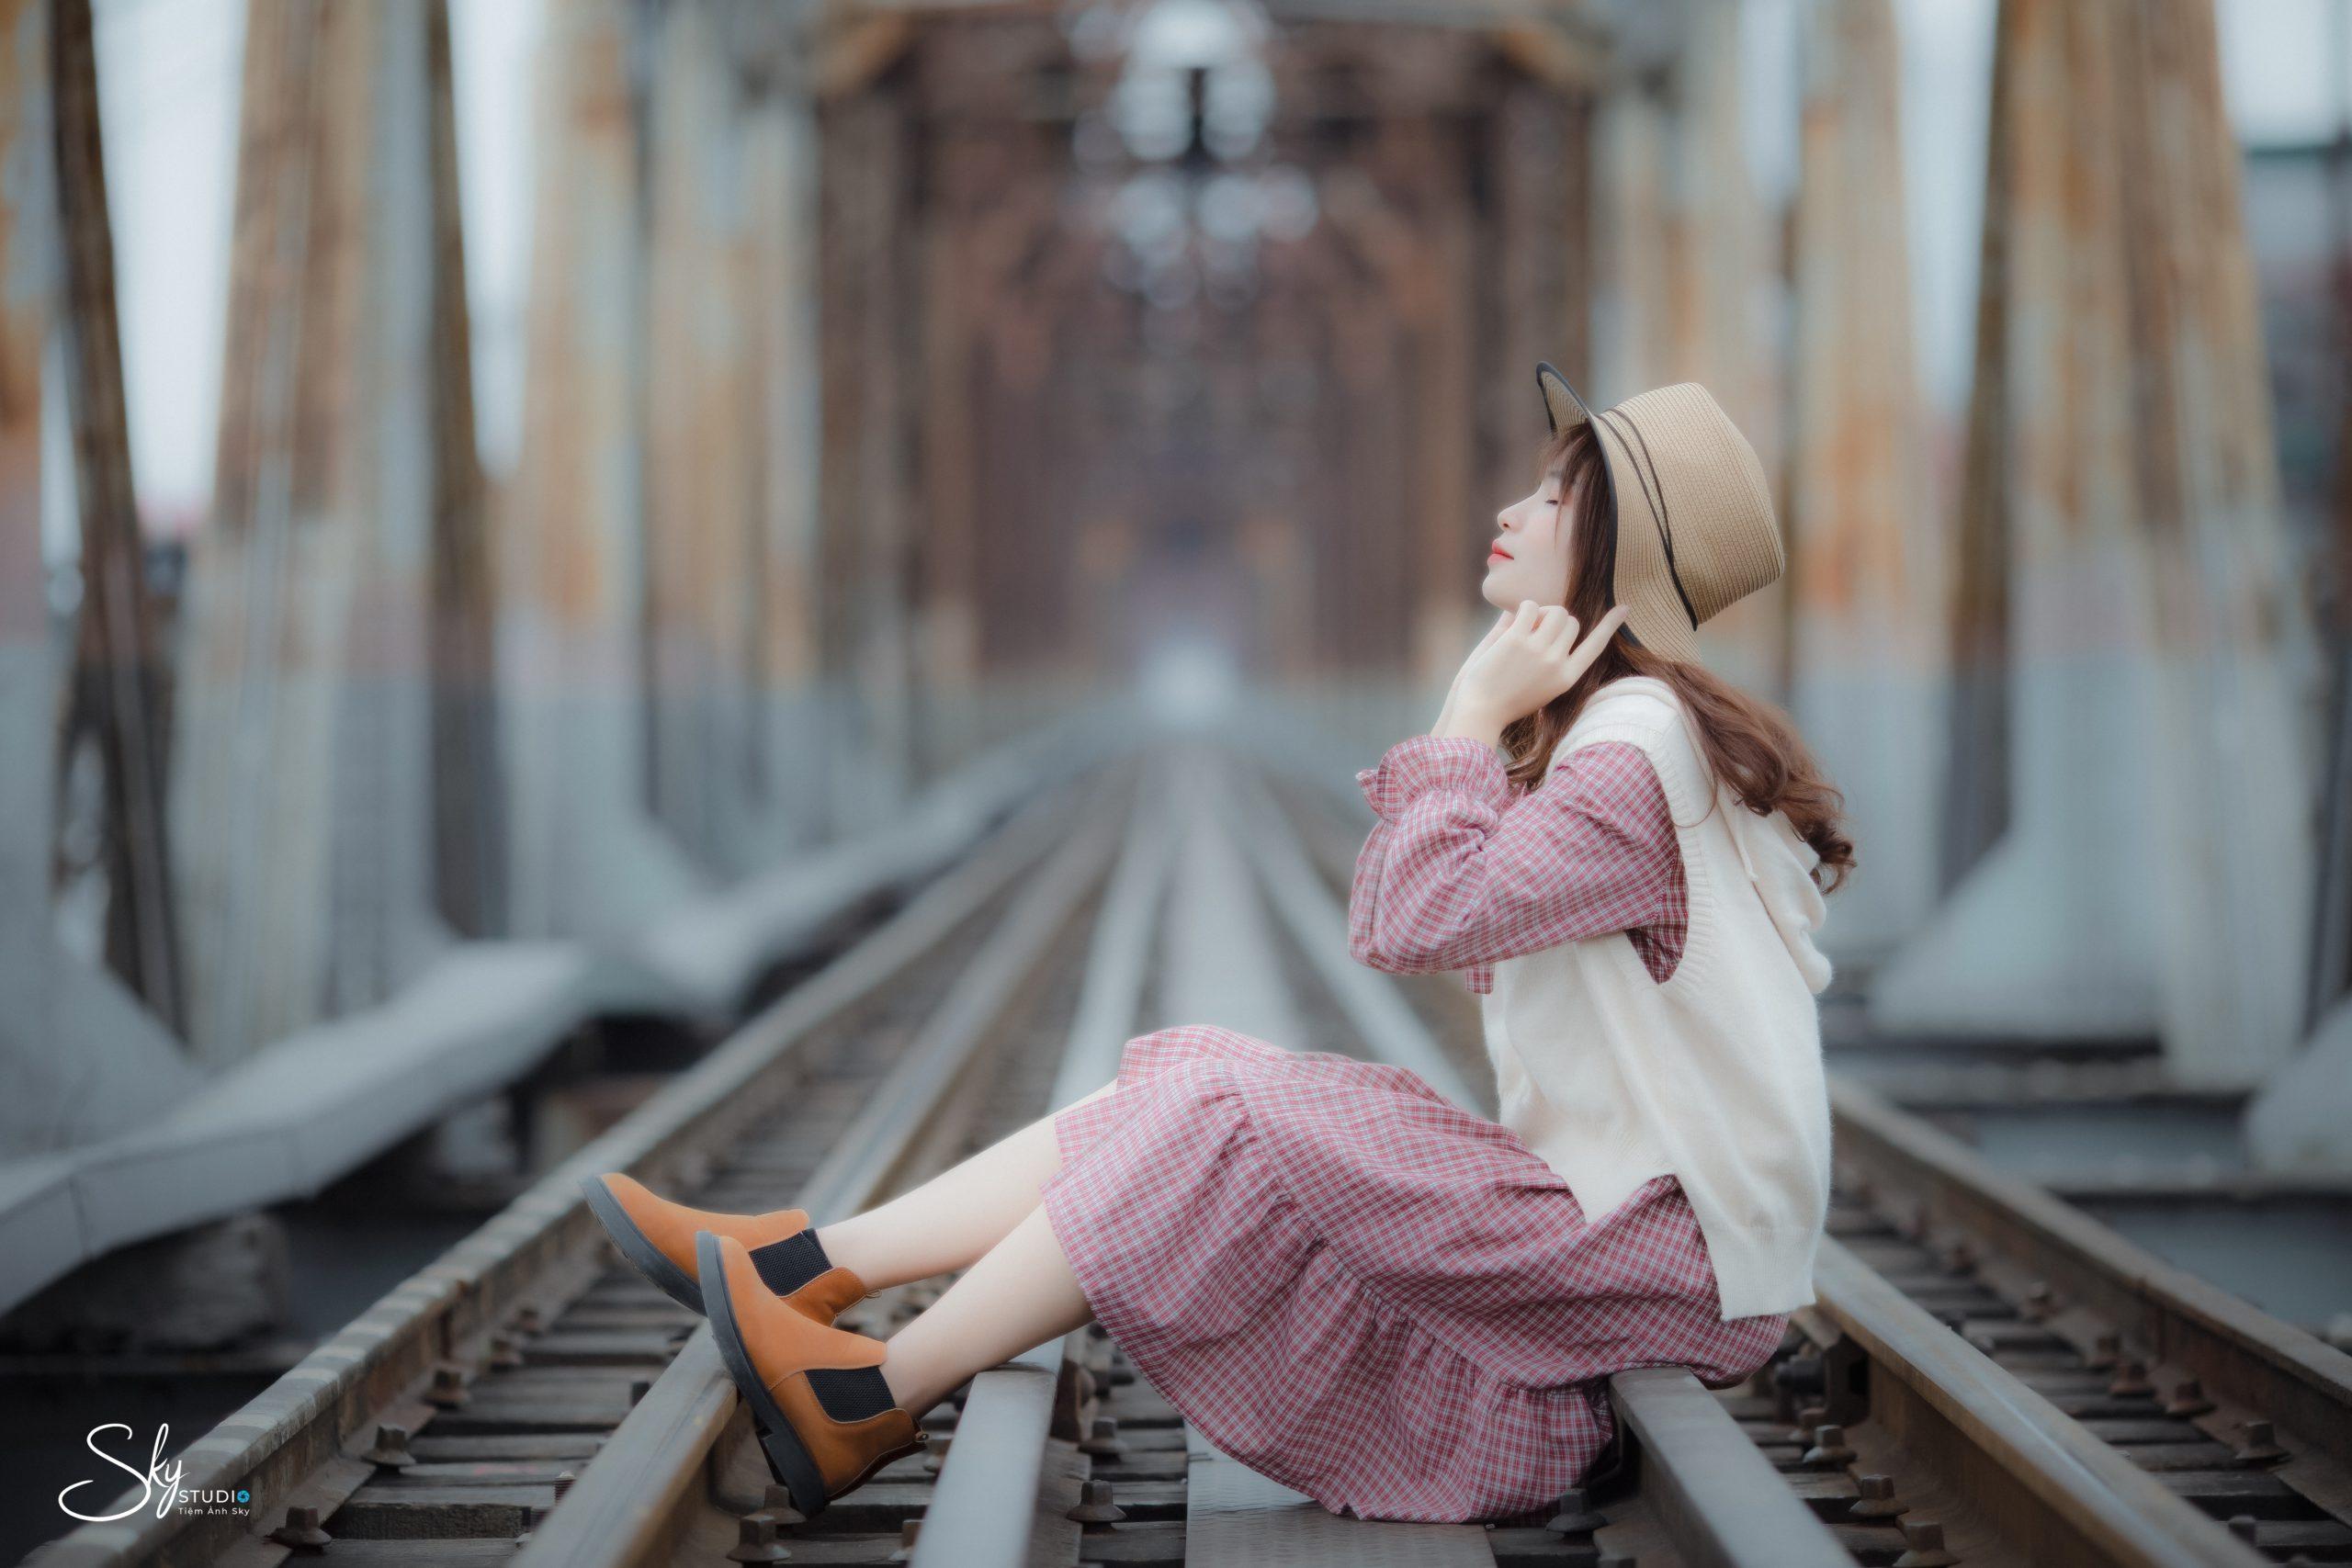
ở trên đường ray tàu hoả có một cô gái đang tạo dáng chụp ảnh